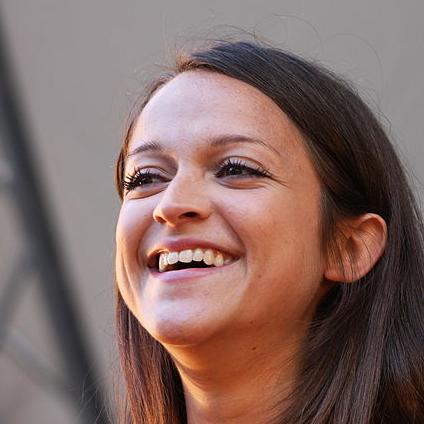
Age: 24